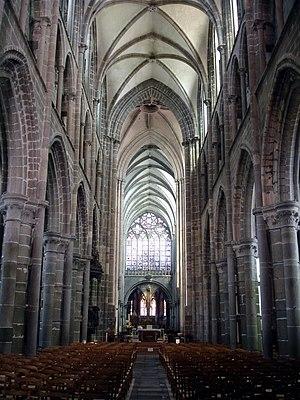
Nef de la cathédrale de Dol-de-Bretagne (Ille-et-Vilaine), France.